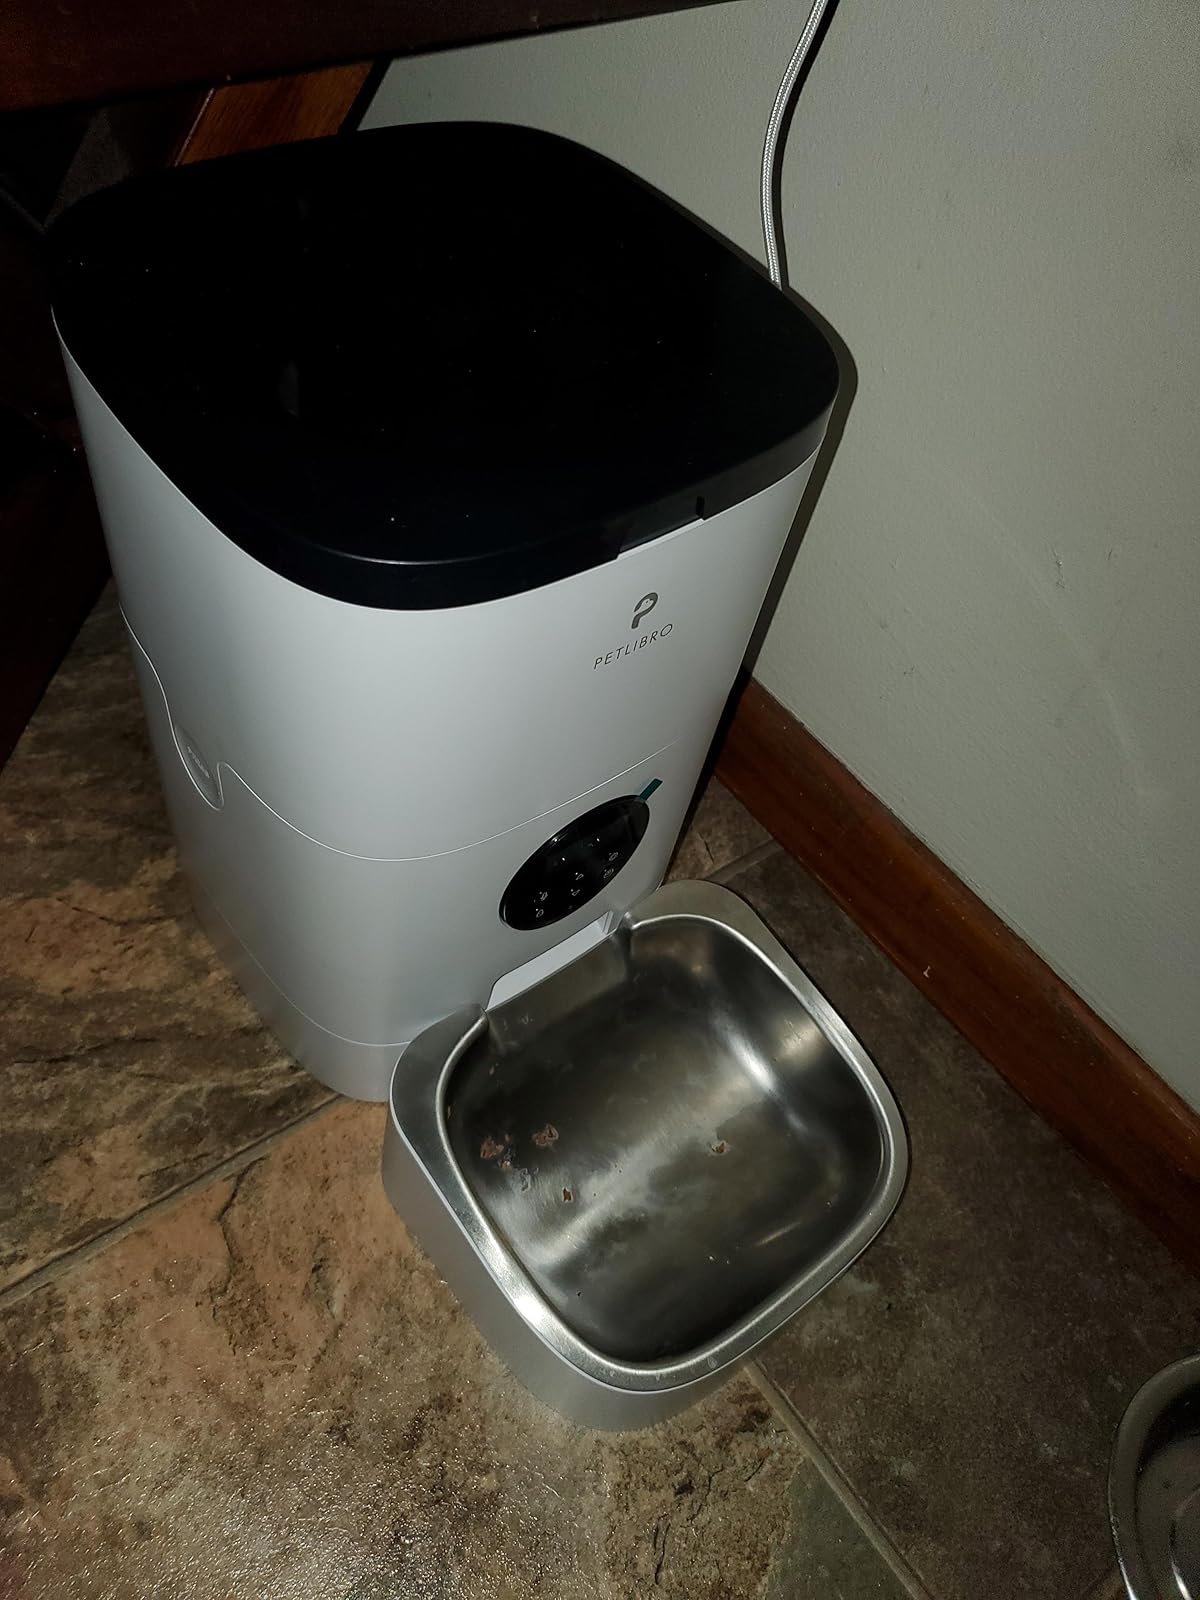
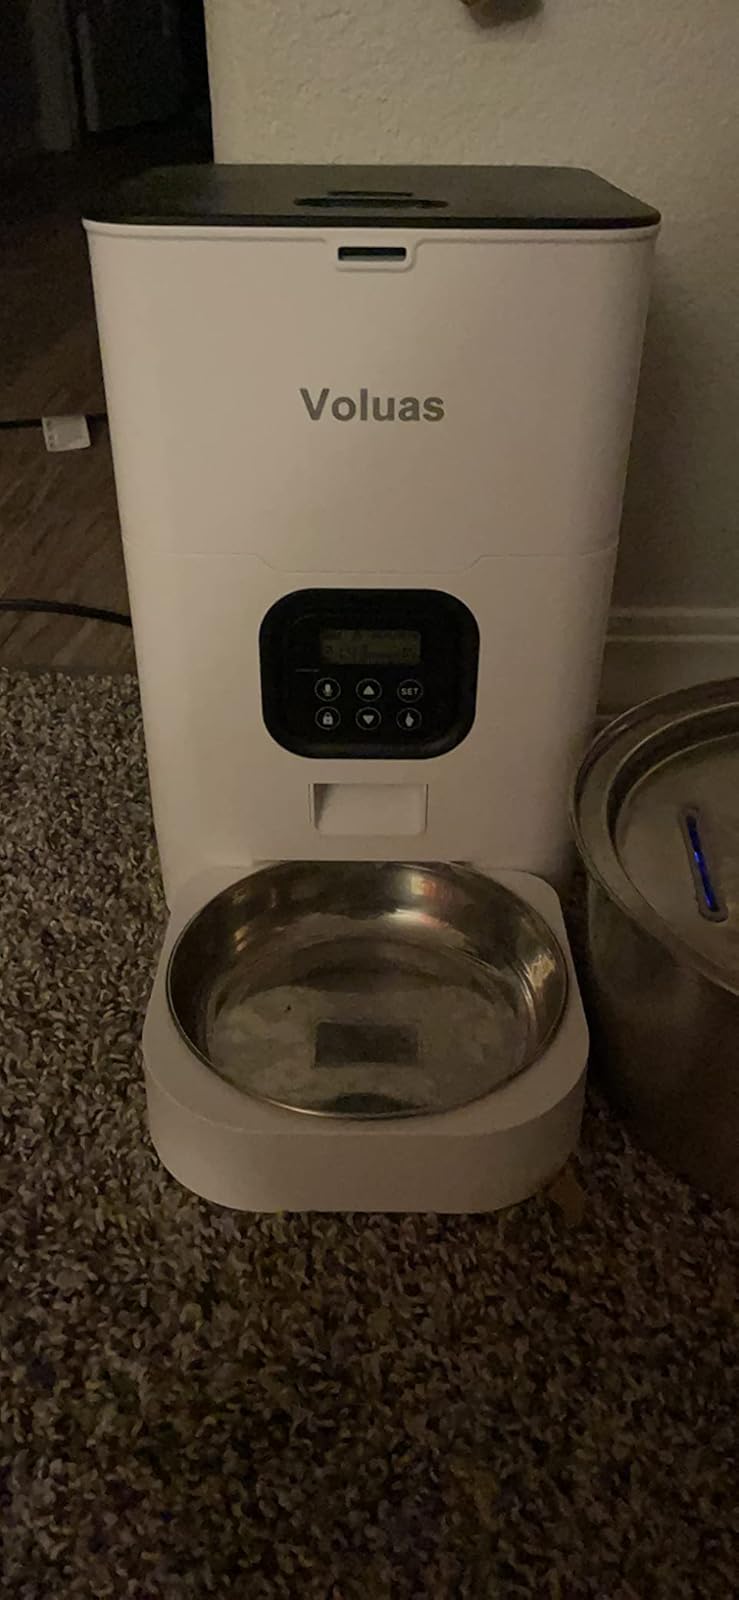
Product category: items_feeder
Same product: no